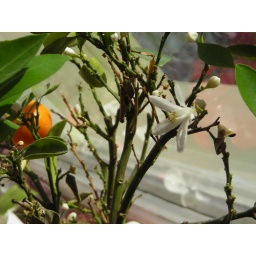
Orange blossoms and oranges on our tree in the living-room